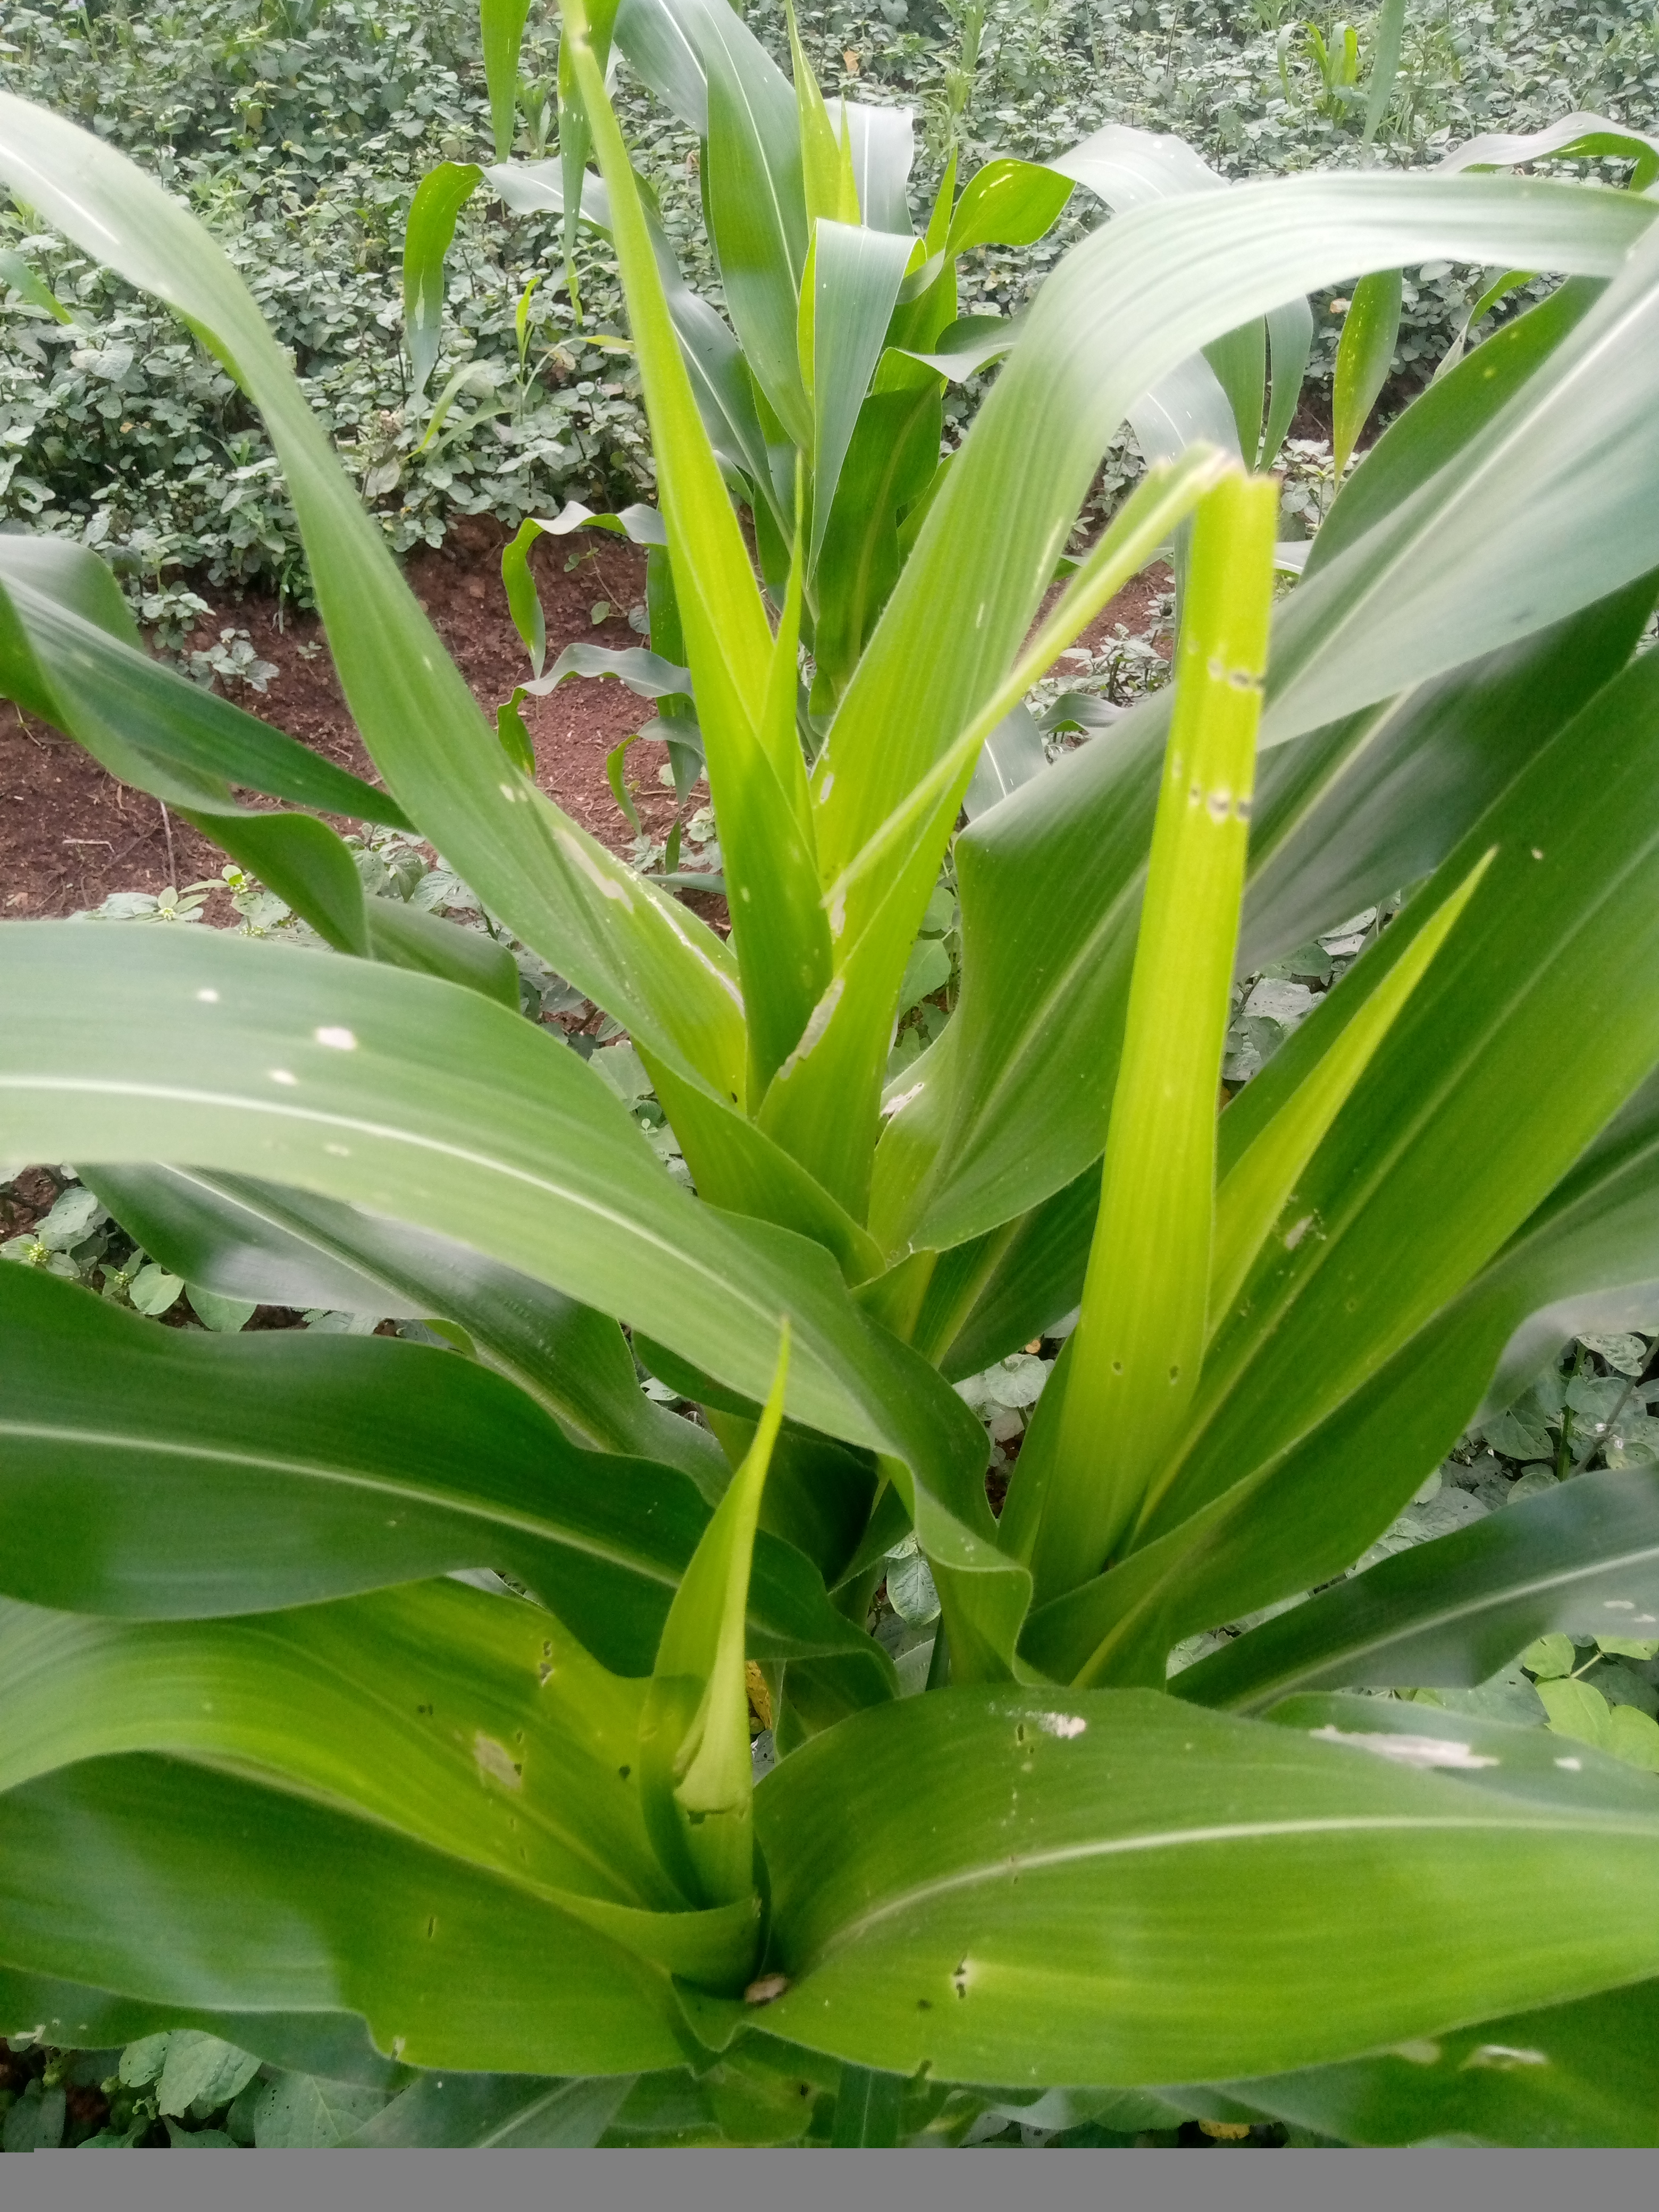
Label: spodoptera_frugiperda